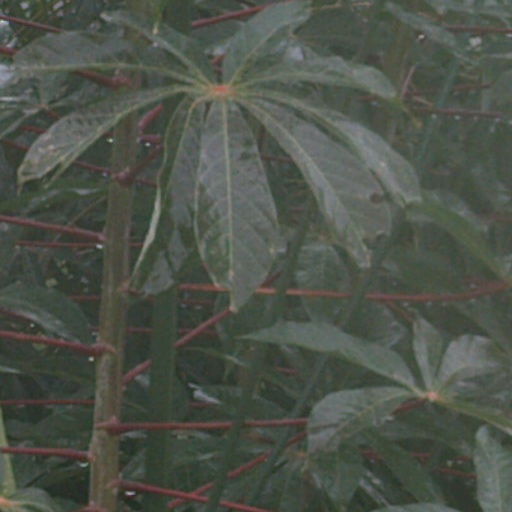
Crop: cassava